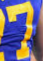
Number: 7